George Burns (Queensland politician)

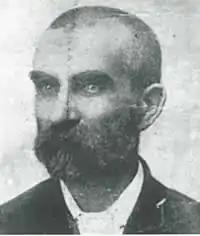

George Robertson Burns (1847 – 5 November 1893) was a member of the Queensland Legislative Assembly.